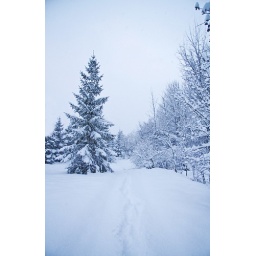
Freshly fallen snow in the country forest behind the house in Skaneateles, NY